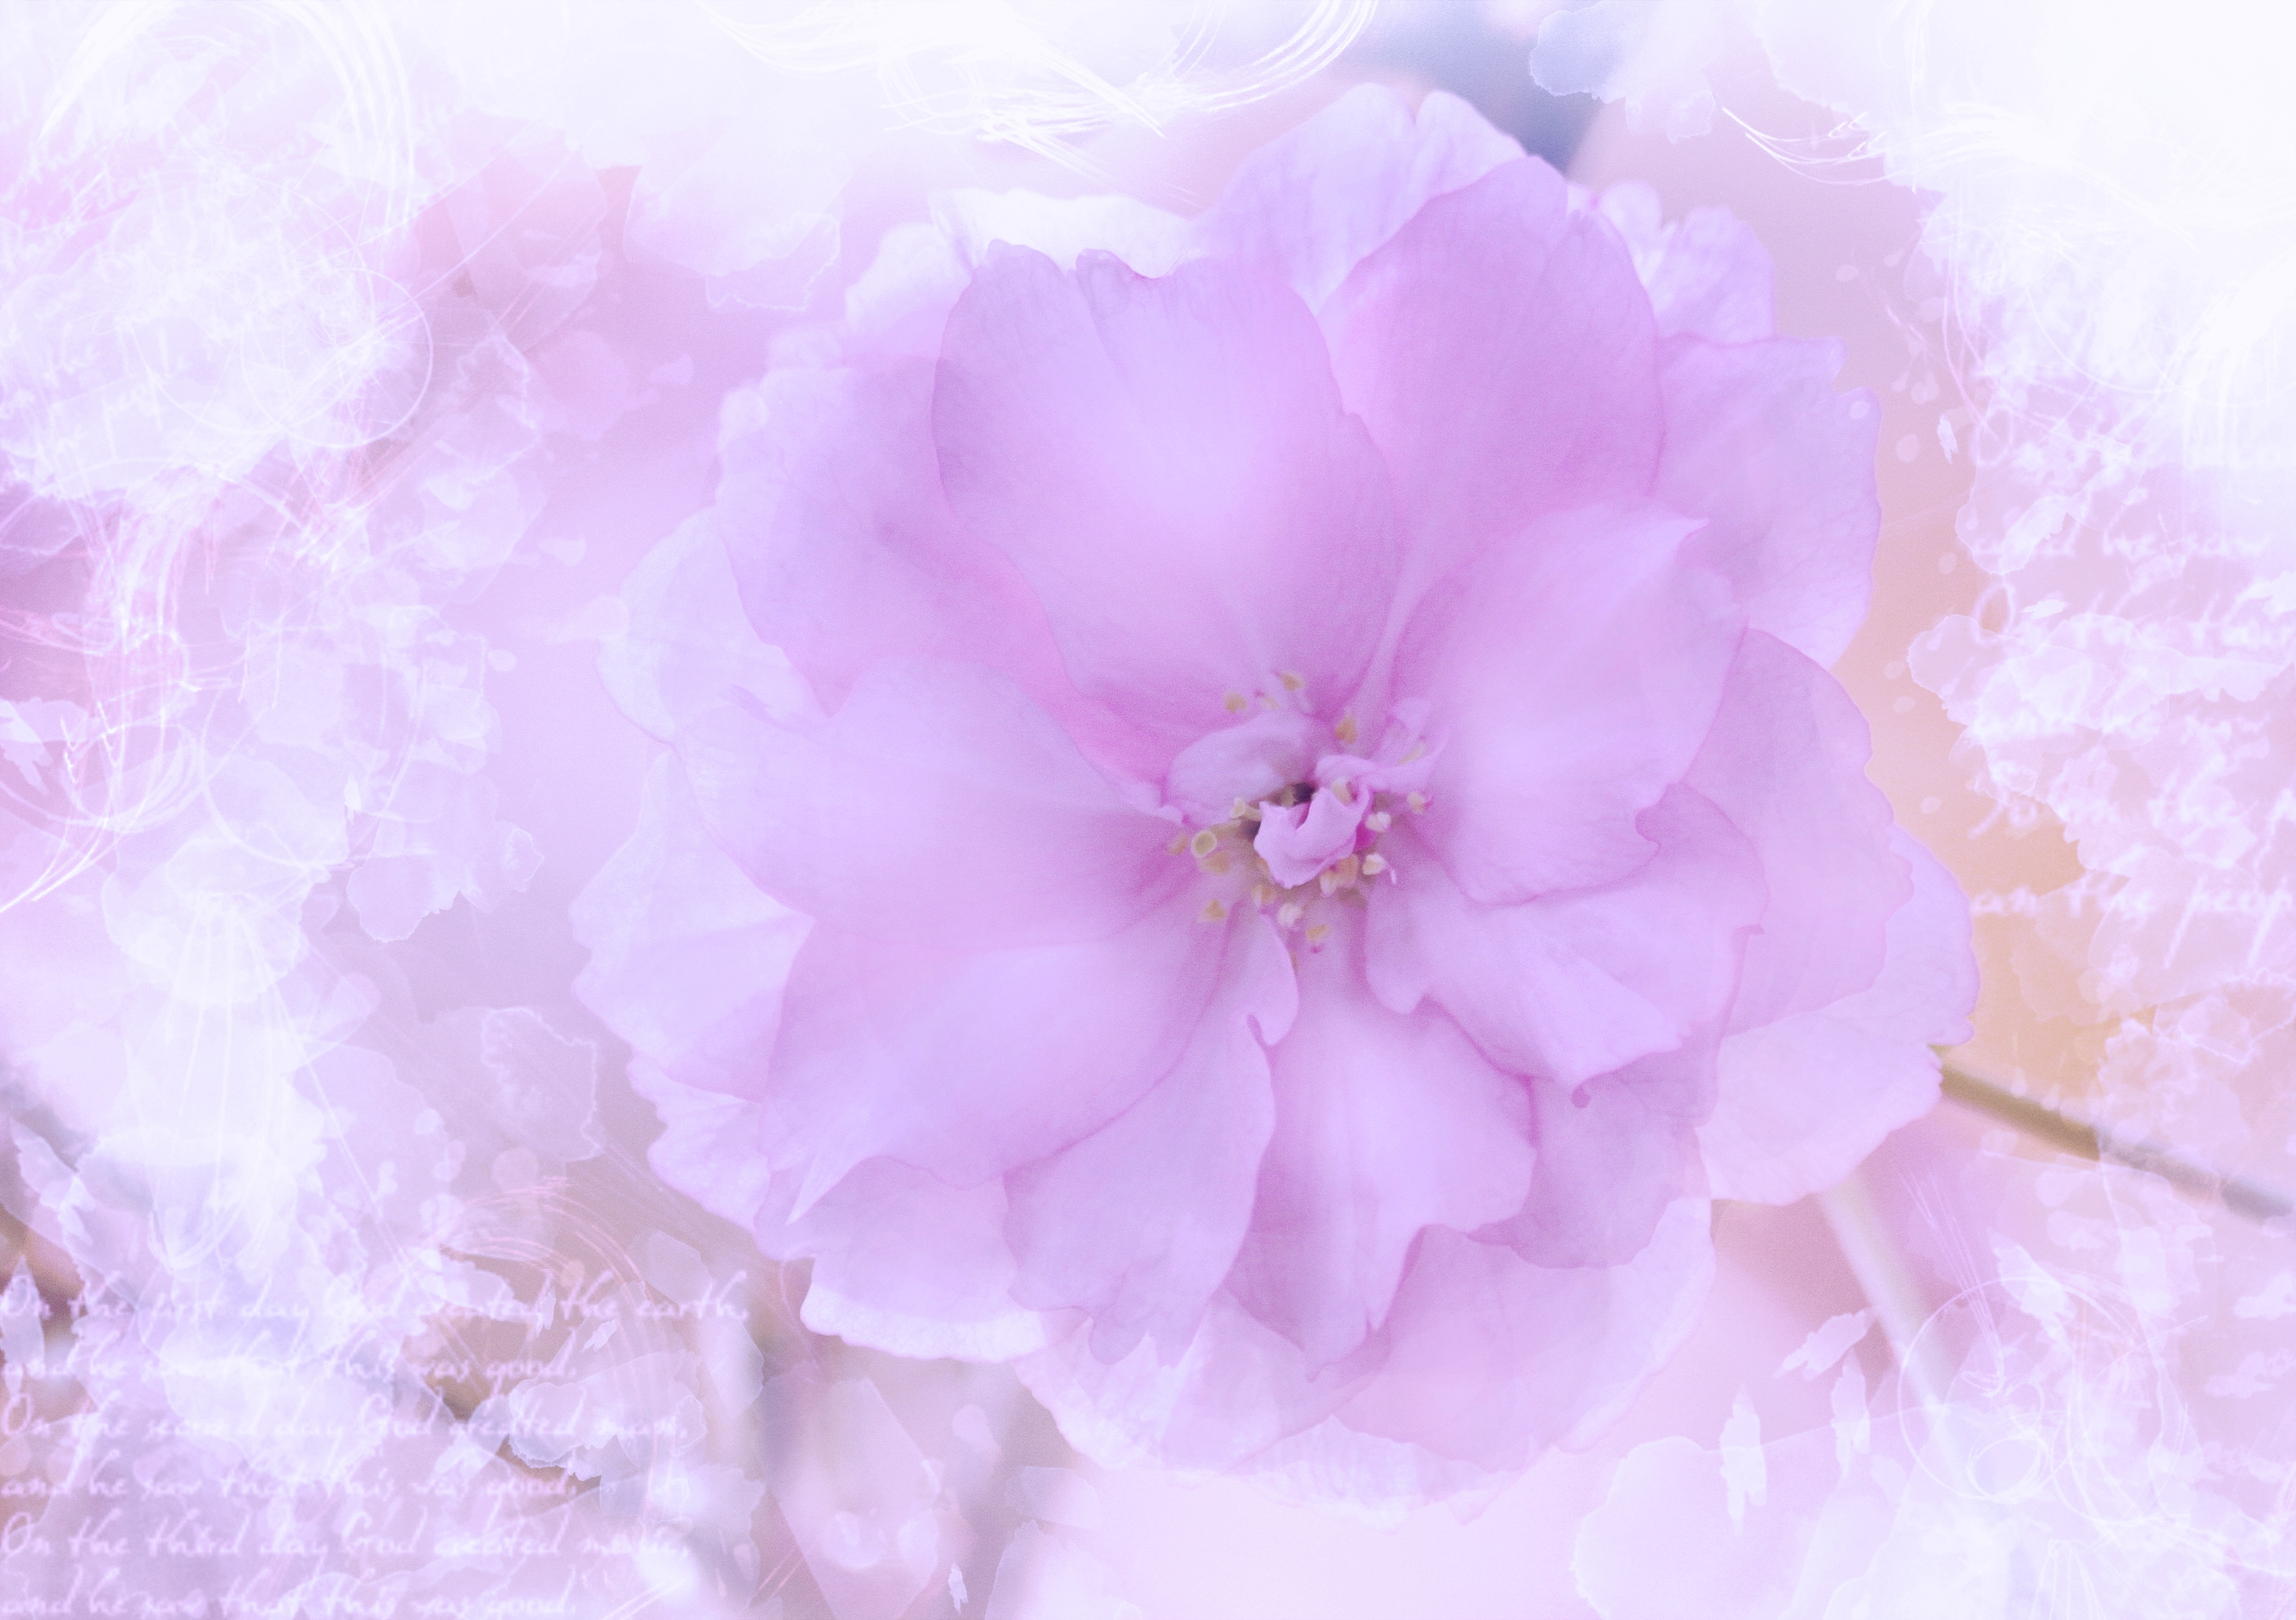
blossom, plant, flower, petal, bloom, romantic, pink, painting, font, background, peony, macro photography, flowering plant, land plant